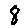
Label: 8